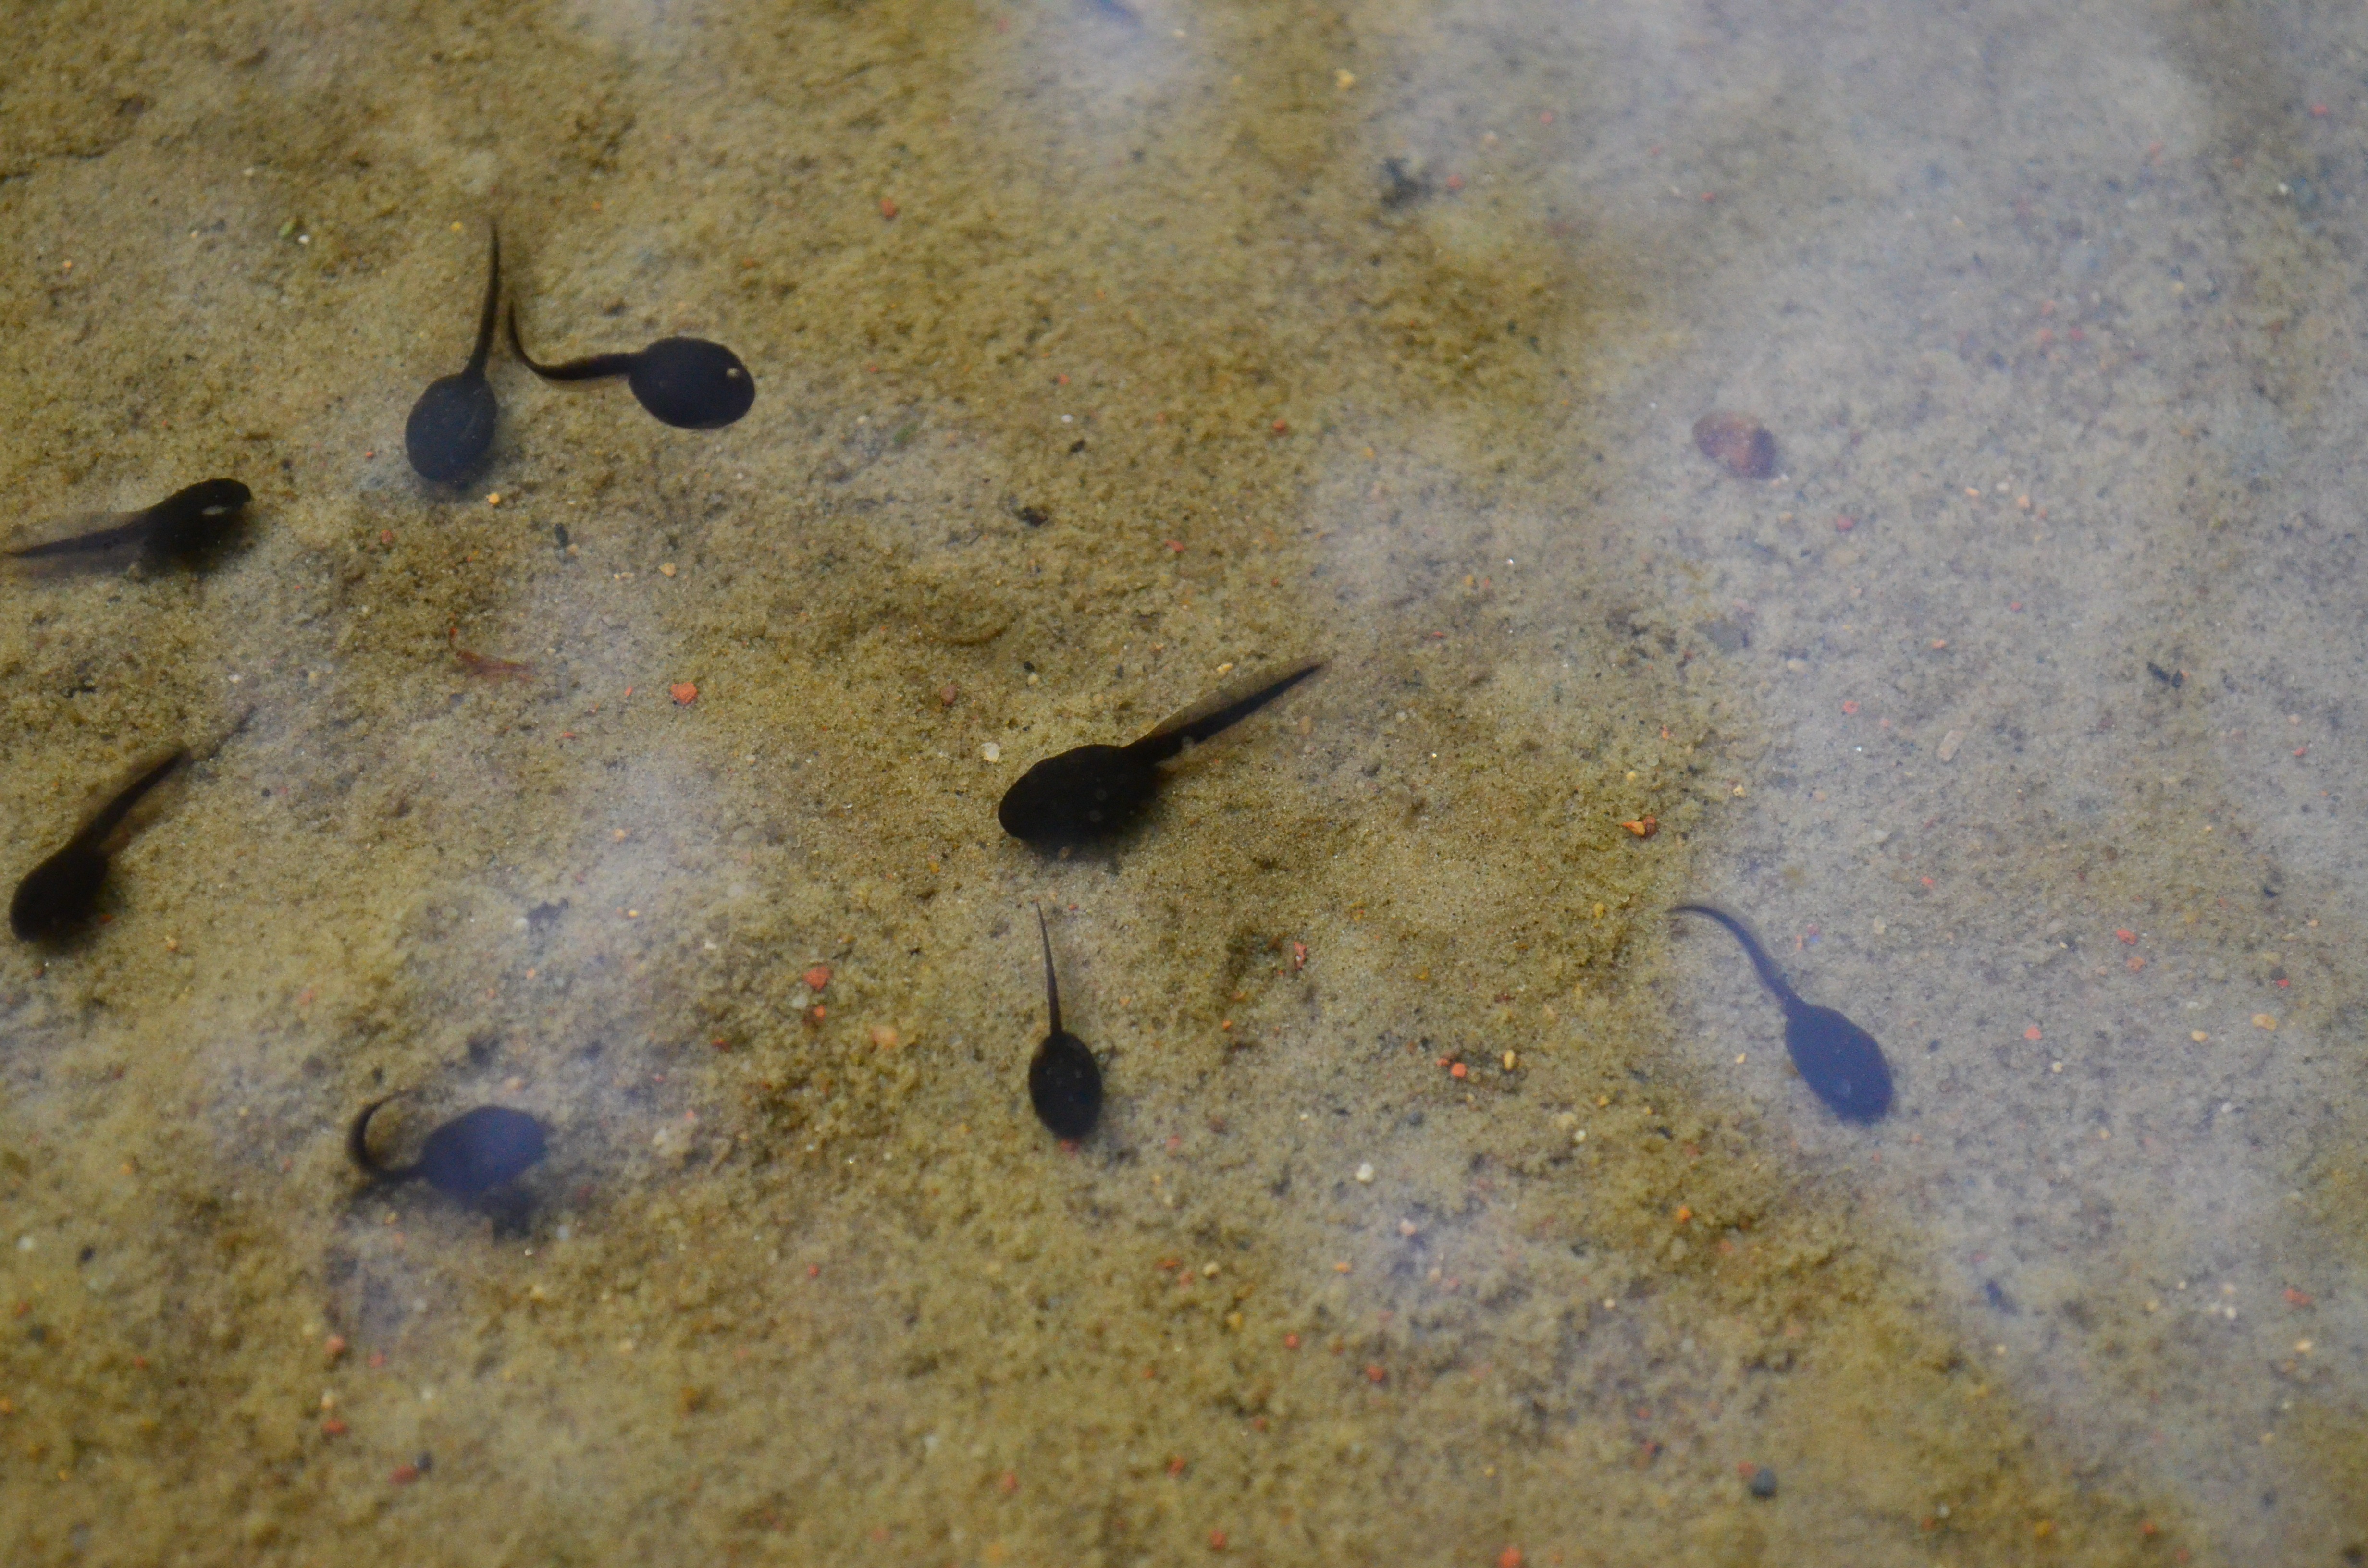
water, rock, texture, lake, pond, material, frogs, tadpoles